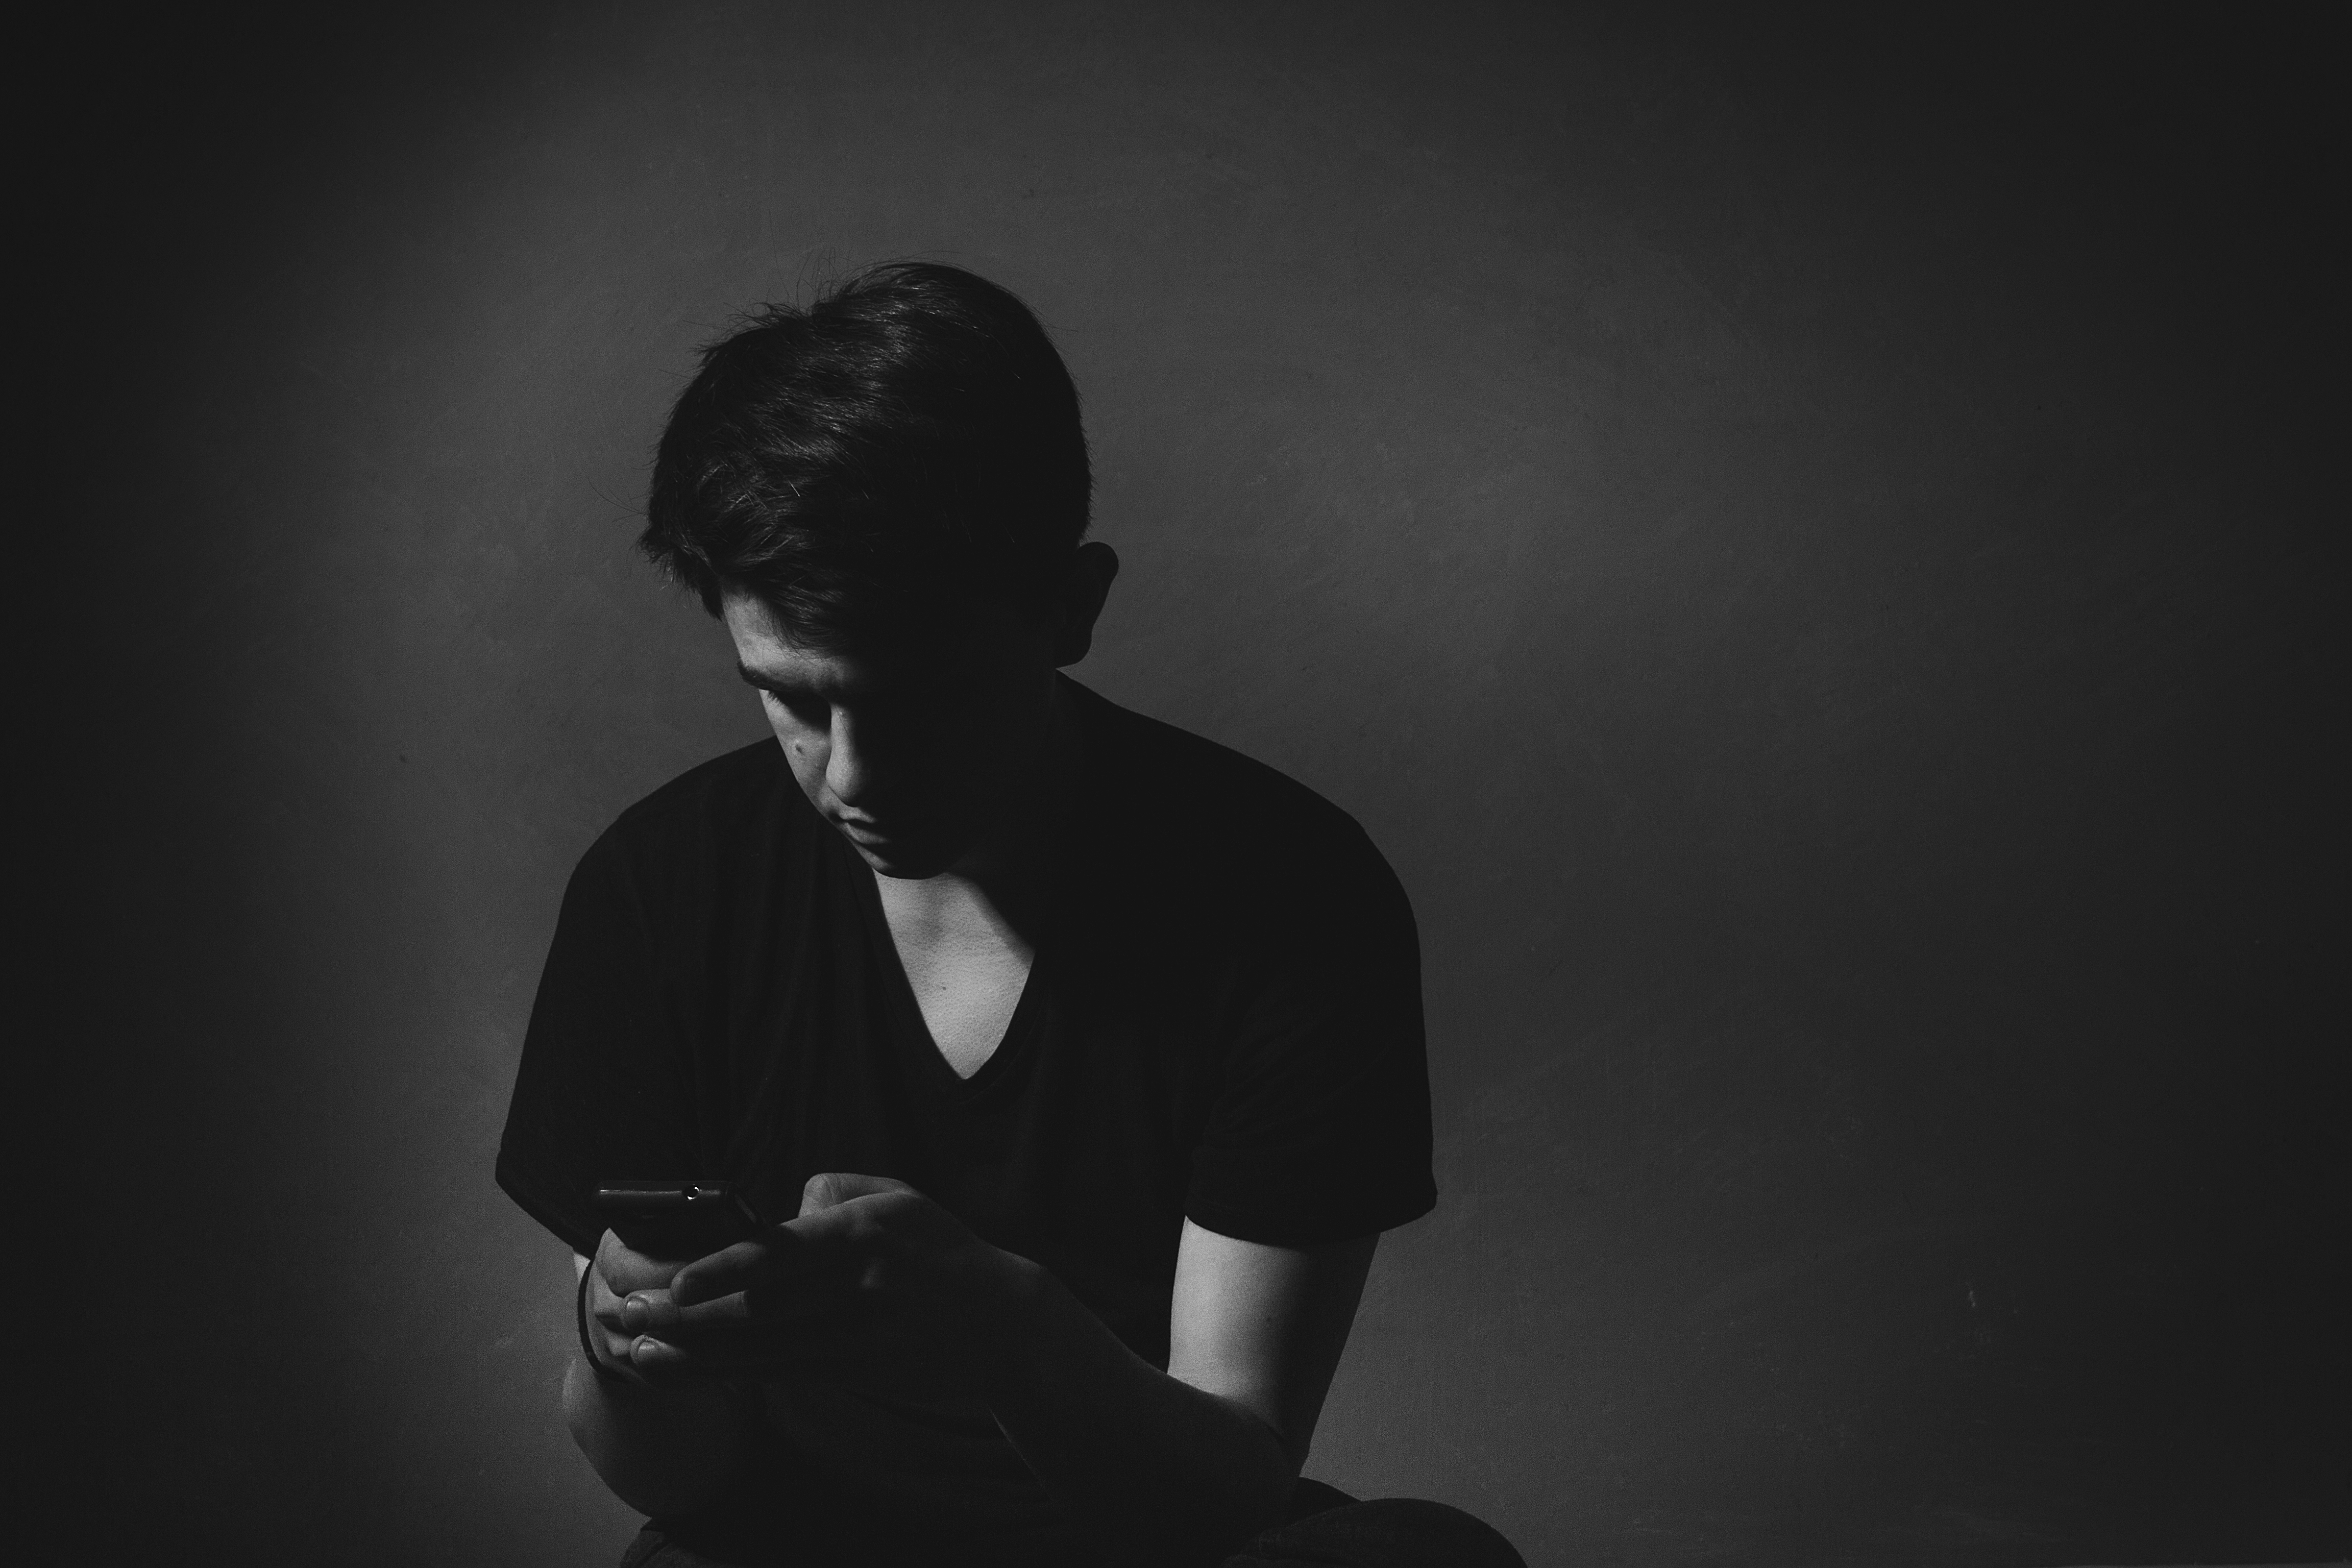
smartphone, typing, man, silhouette, person, light, black and white, white, photography, boy, portrait, sitting, darkness, black, monochrome, texting, monochrome photography, film noir, human positions